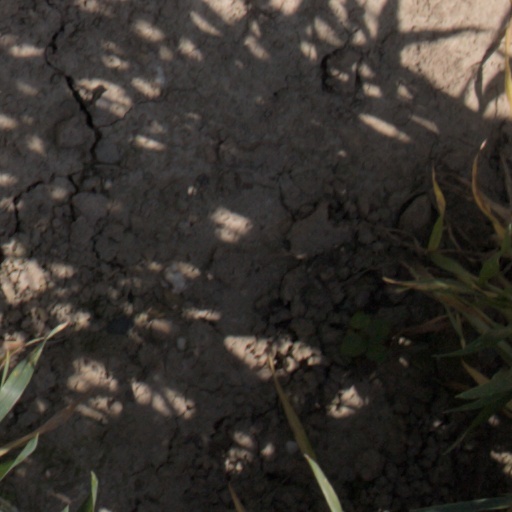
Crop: wheat